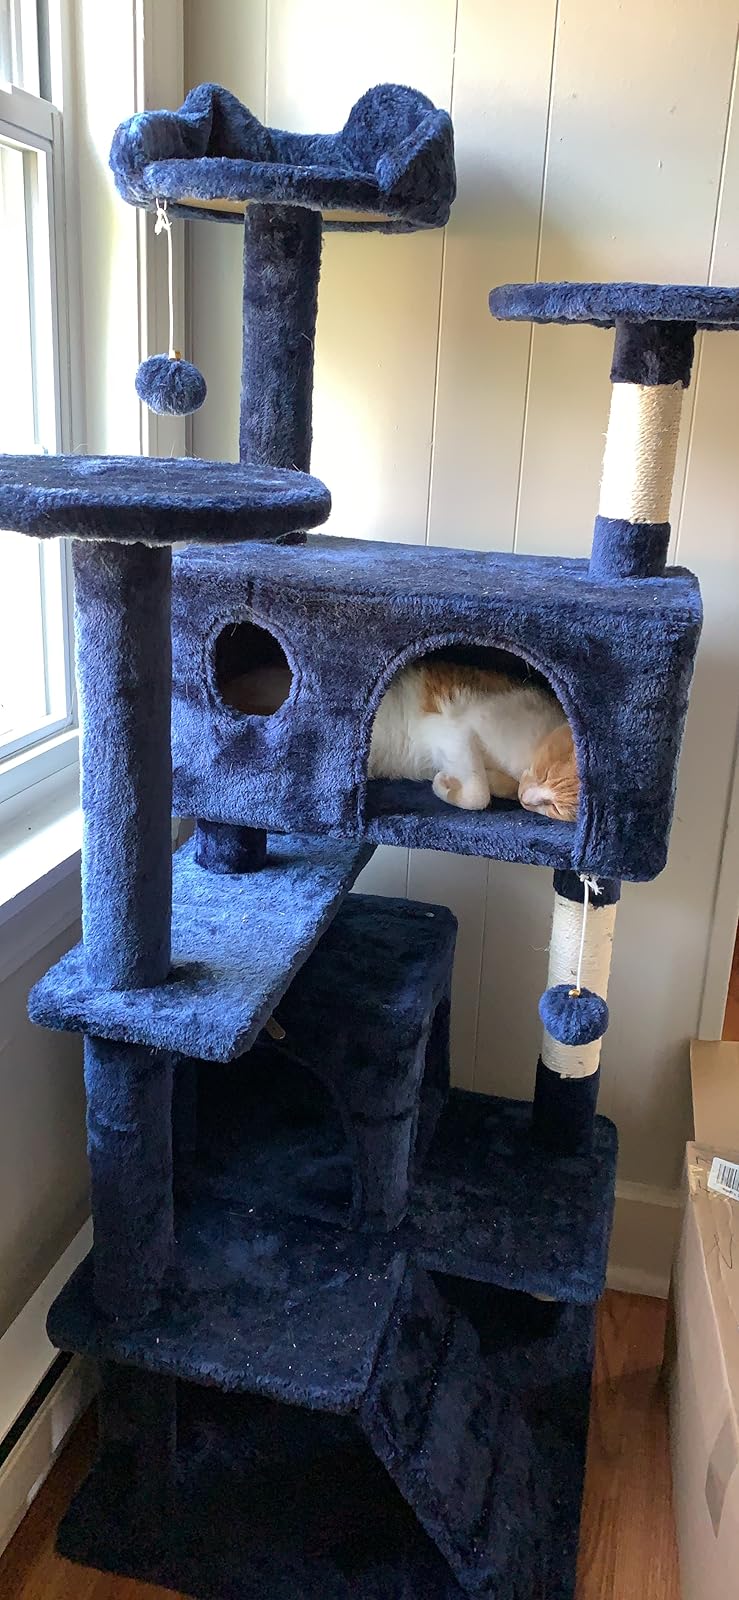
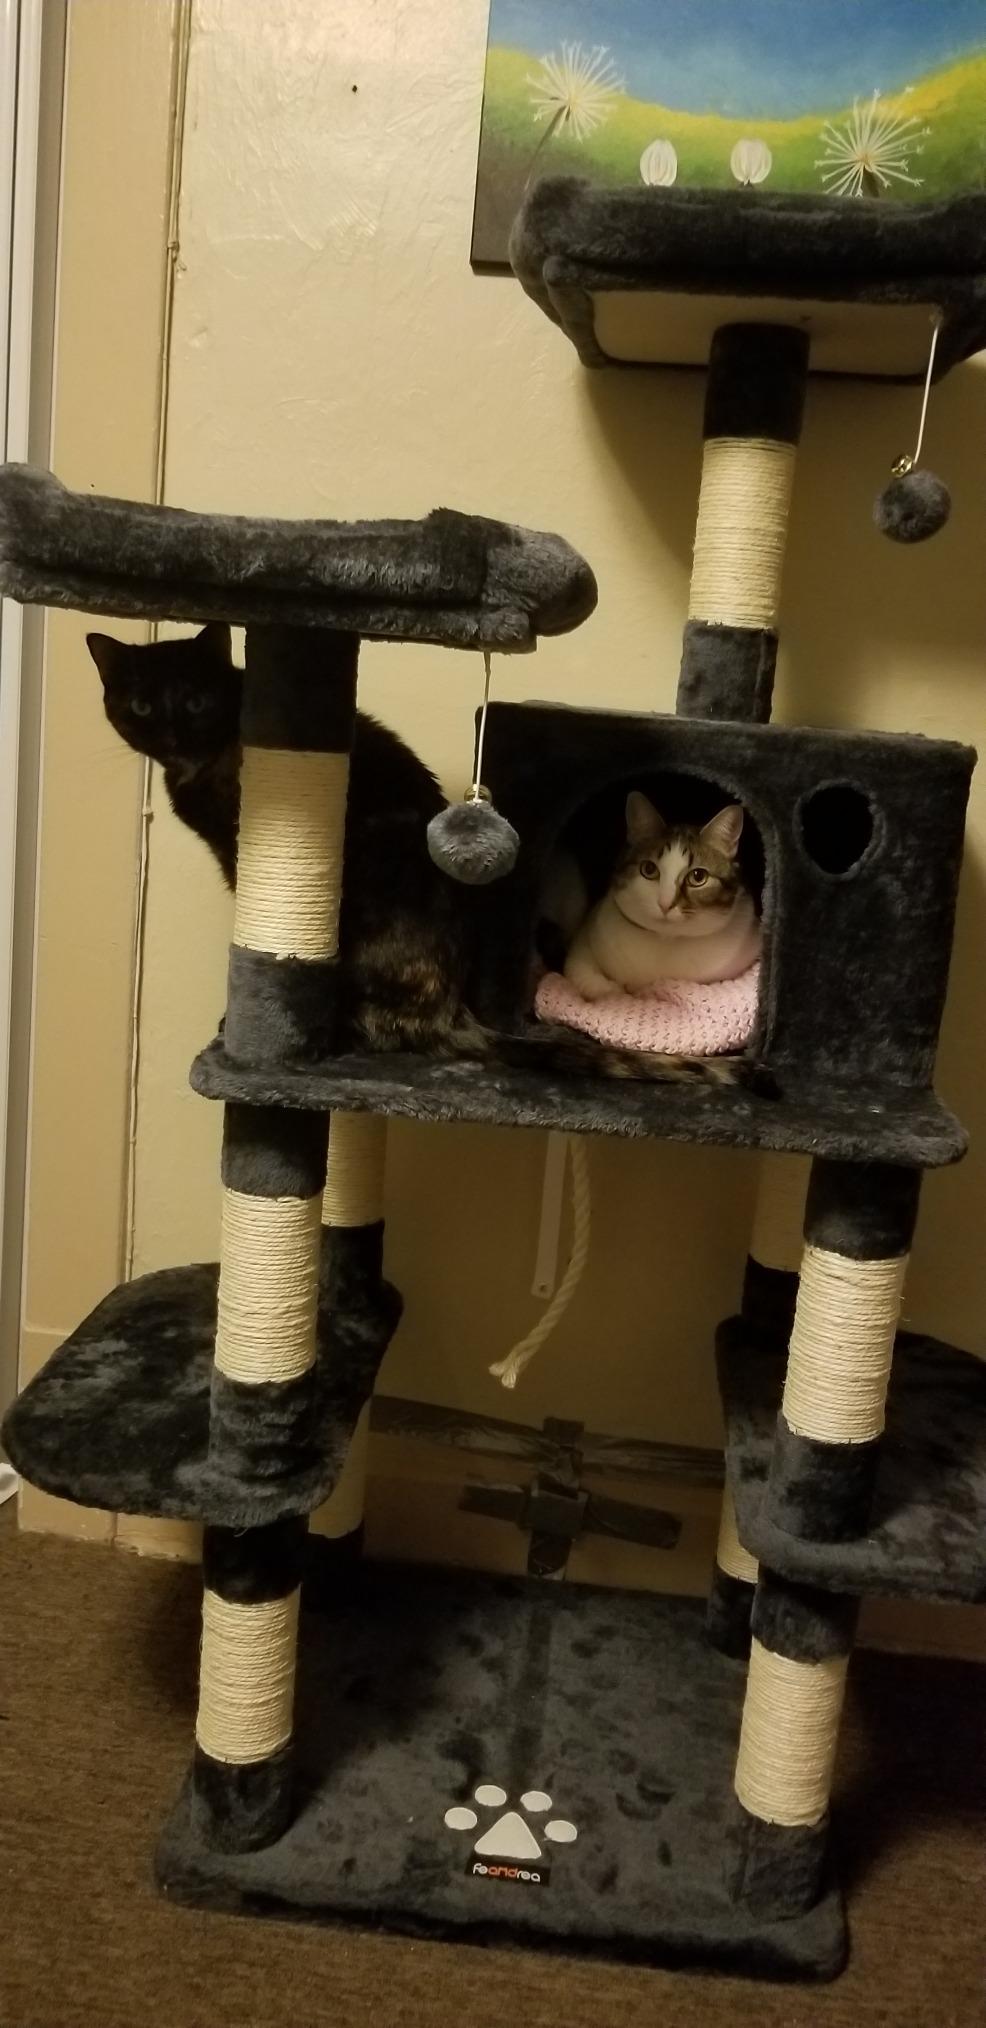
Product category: items_cat tree
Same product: no